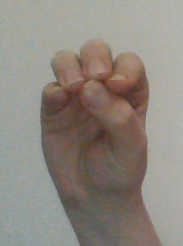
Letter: ha